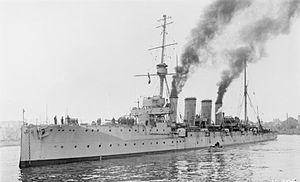
La classe de croiseurs légers britanniques Town, fut produite juste avant et pendant la Première Guerre mondiale pour la Royal Navy et la Royal Australian Navy. Ils constituèrent un bon modèle de croiseur, très adapté à la patrouille le long des immenses routes maritimes de l'empire britannique.